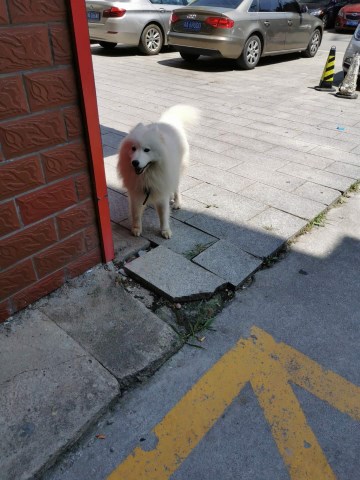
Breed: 2192-n000088-Samoyed